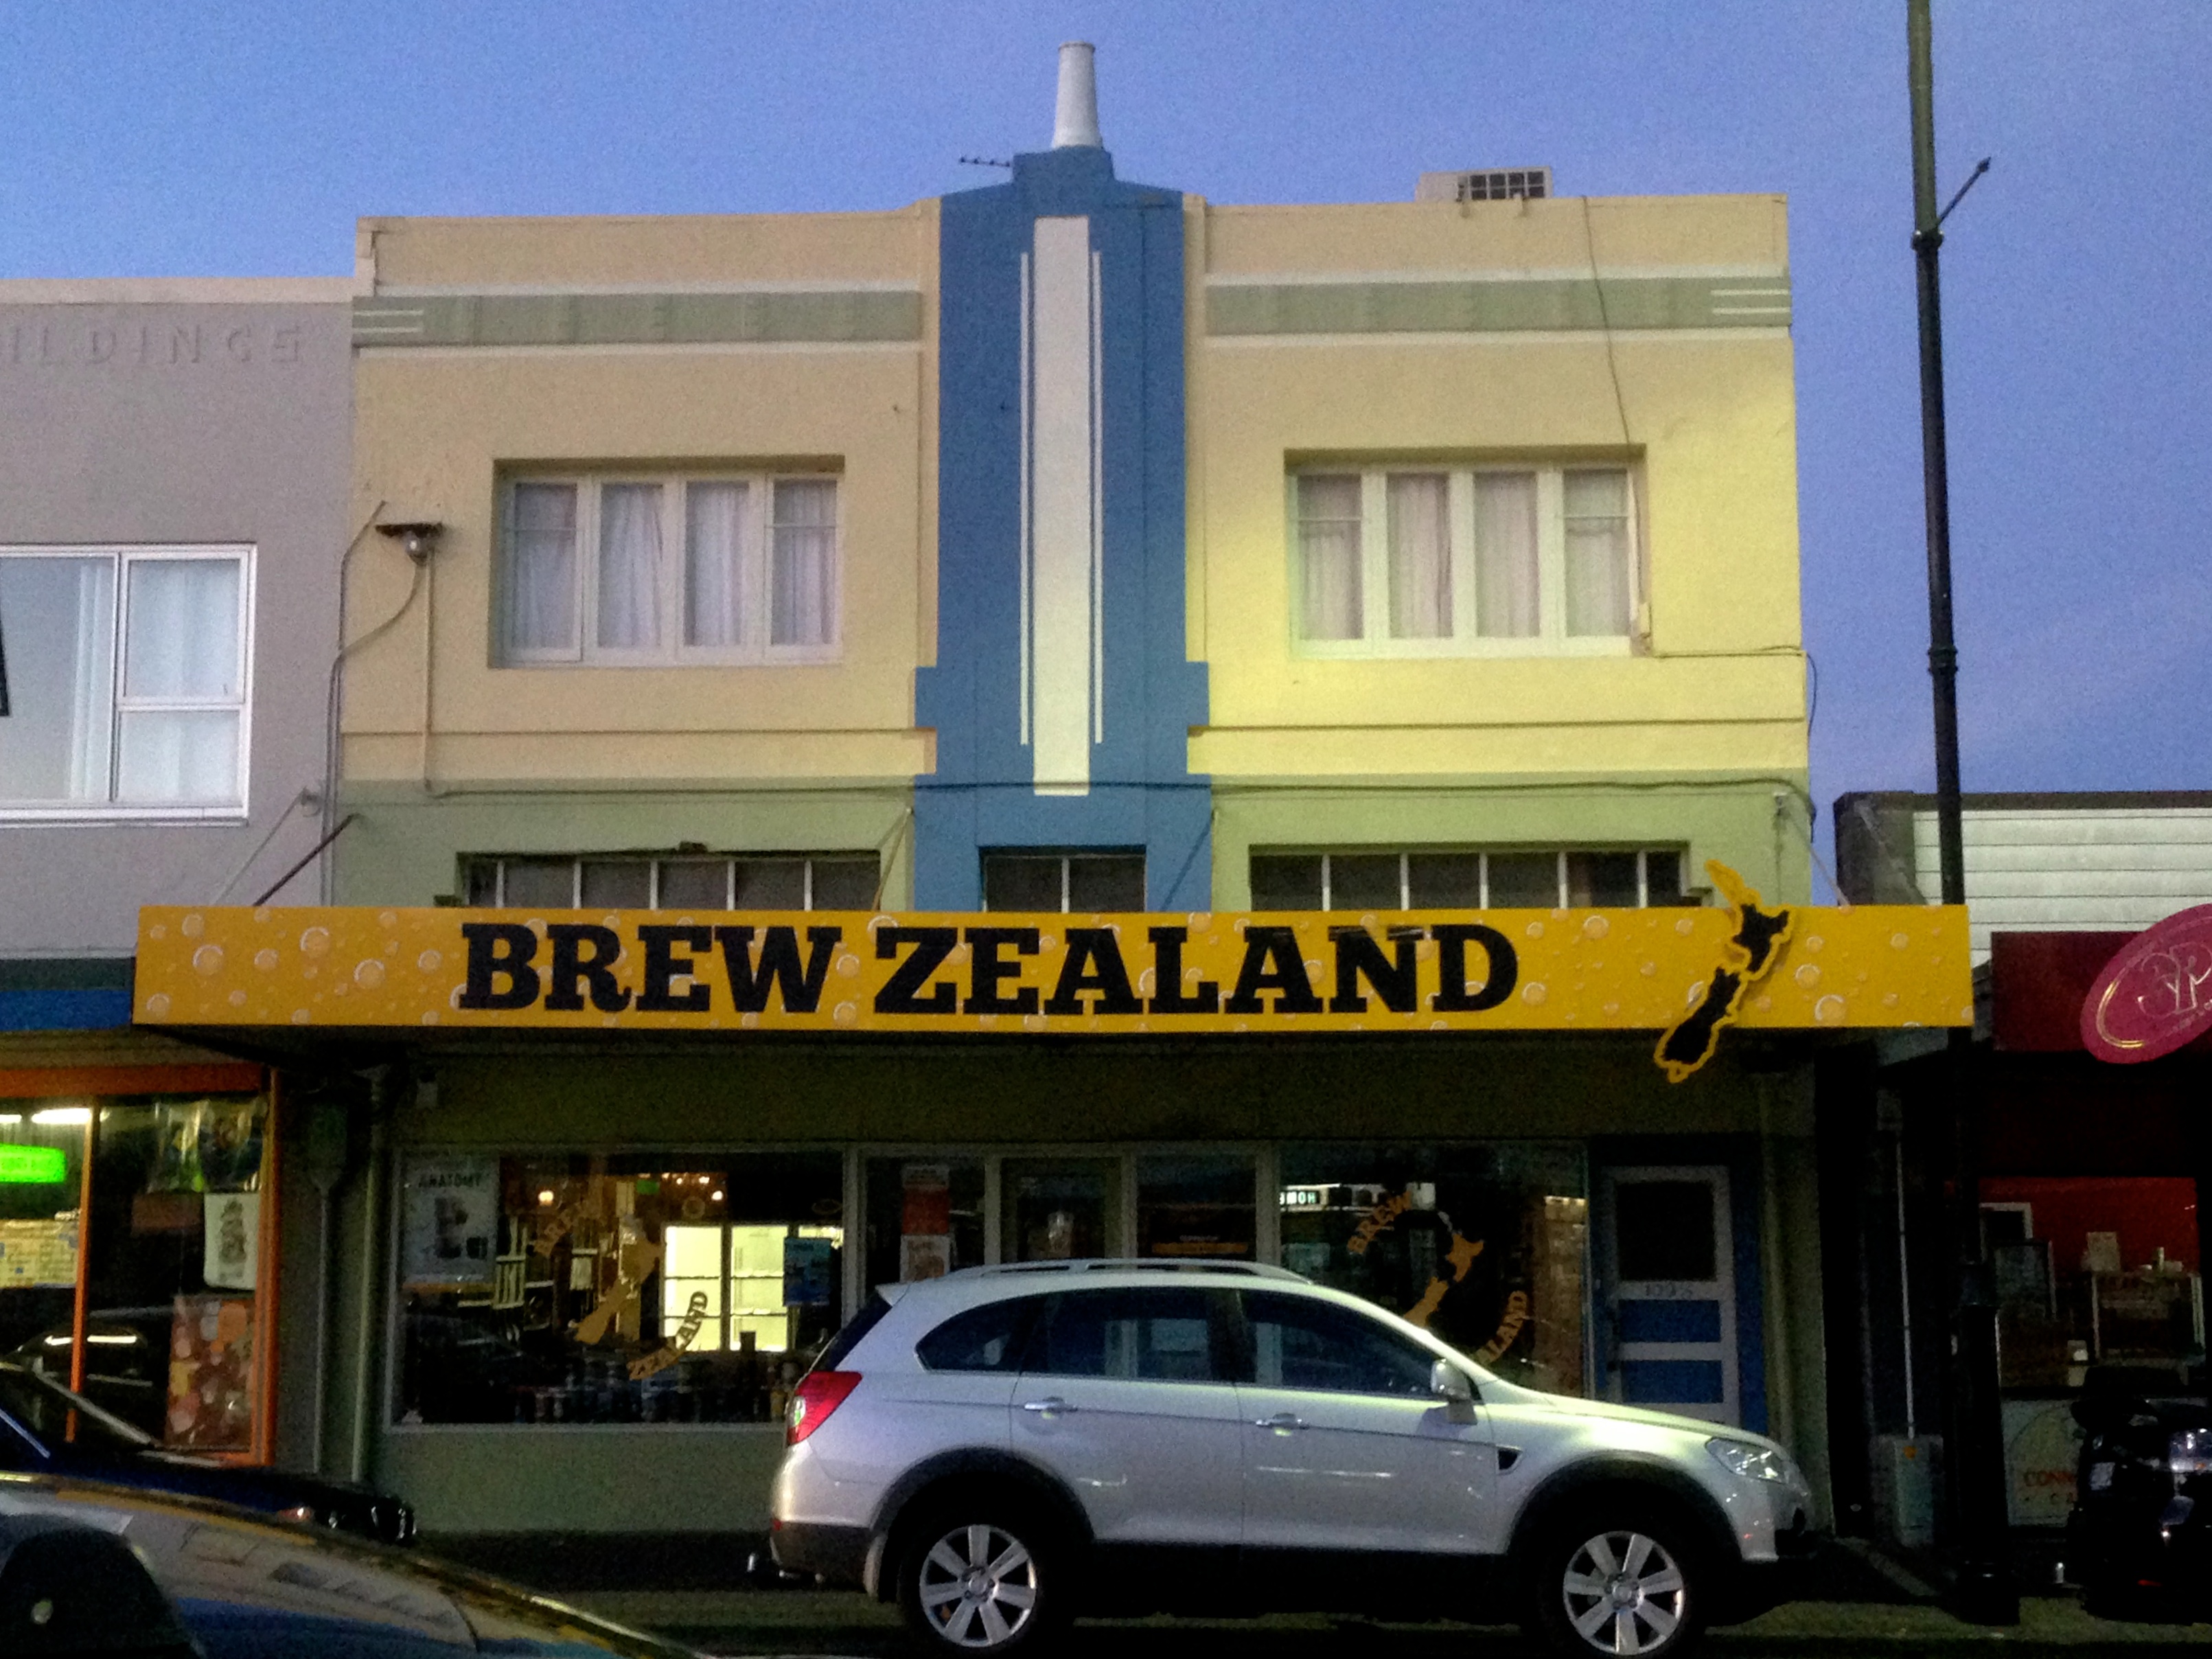
building, facade, property, real estate